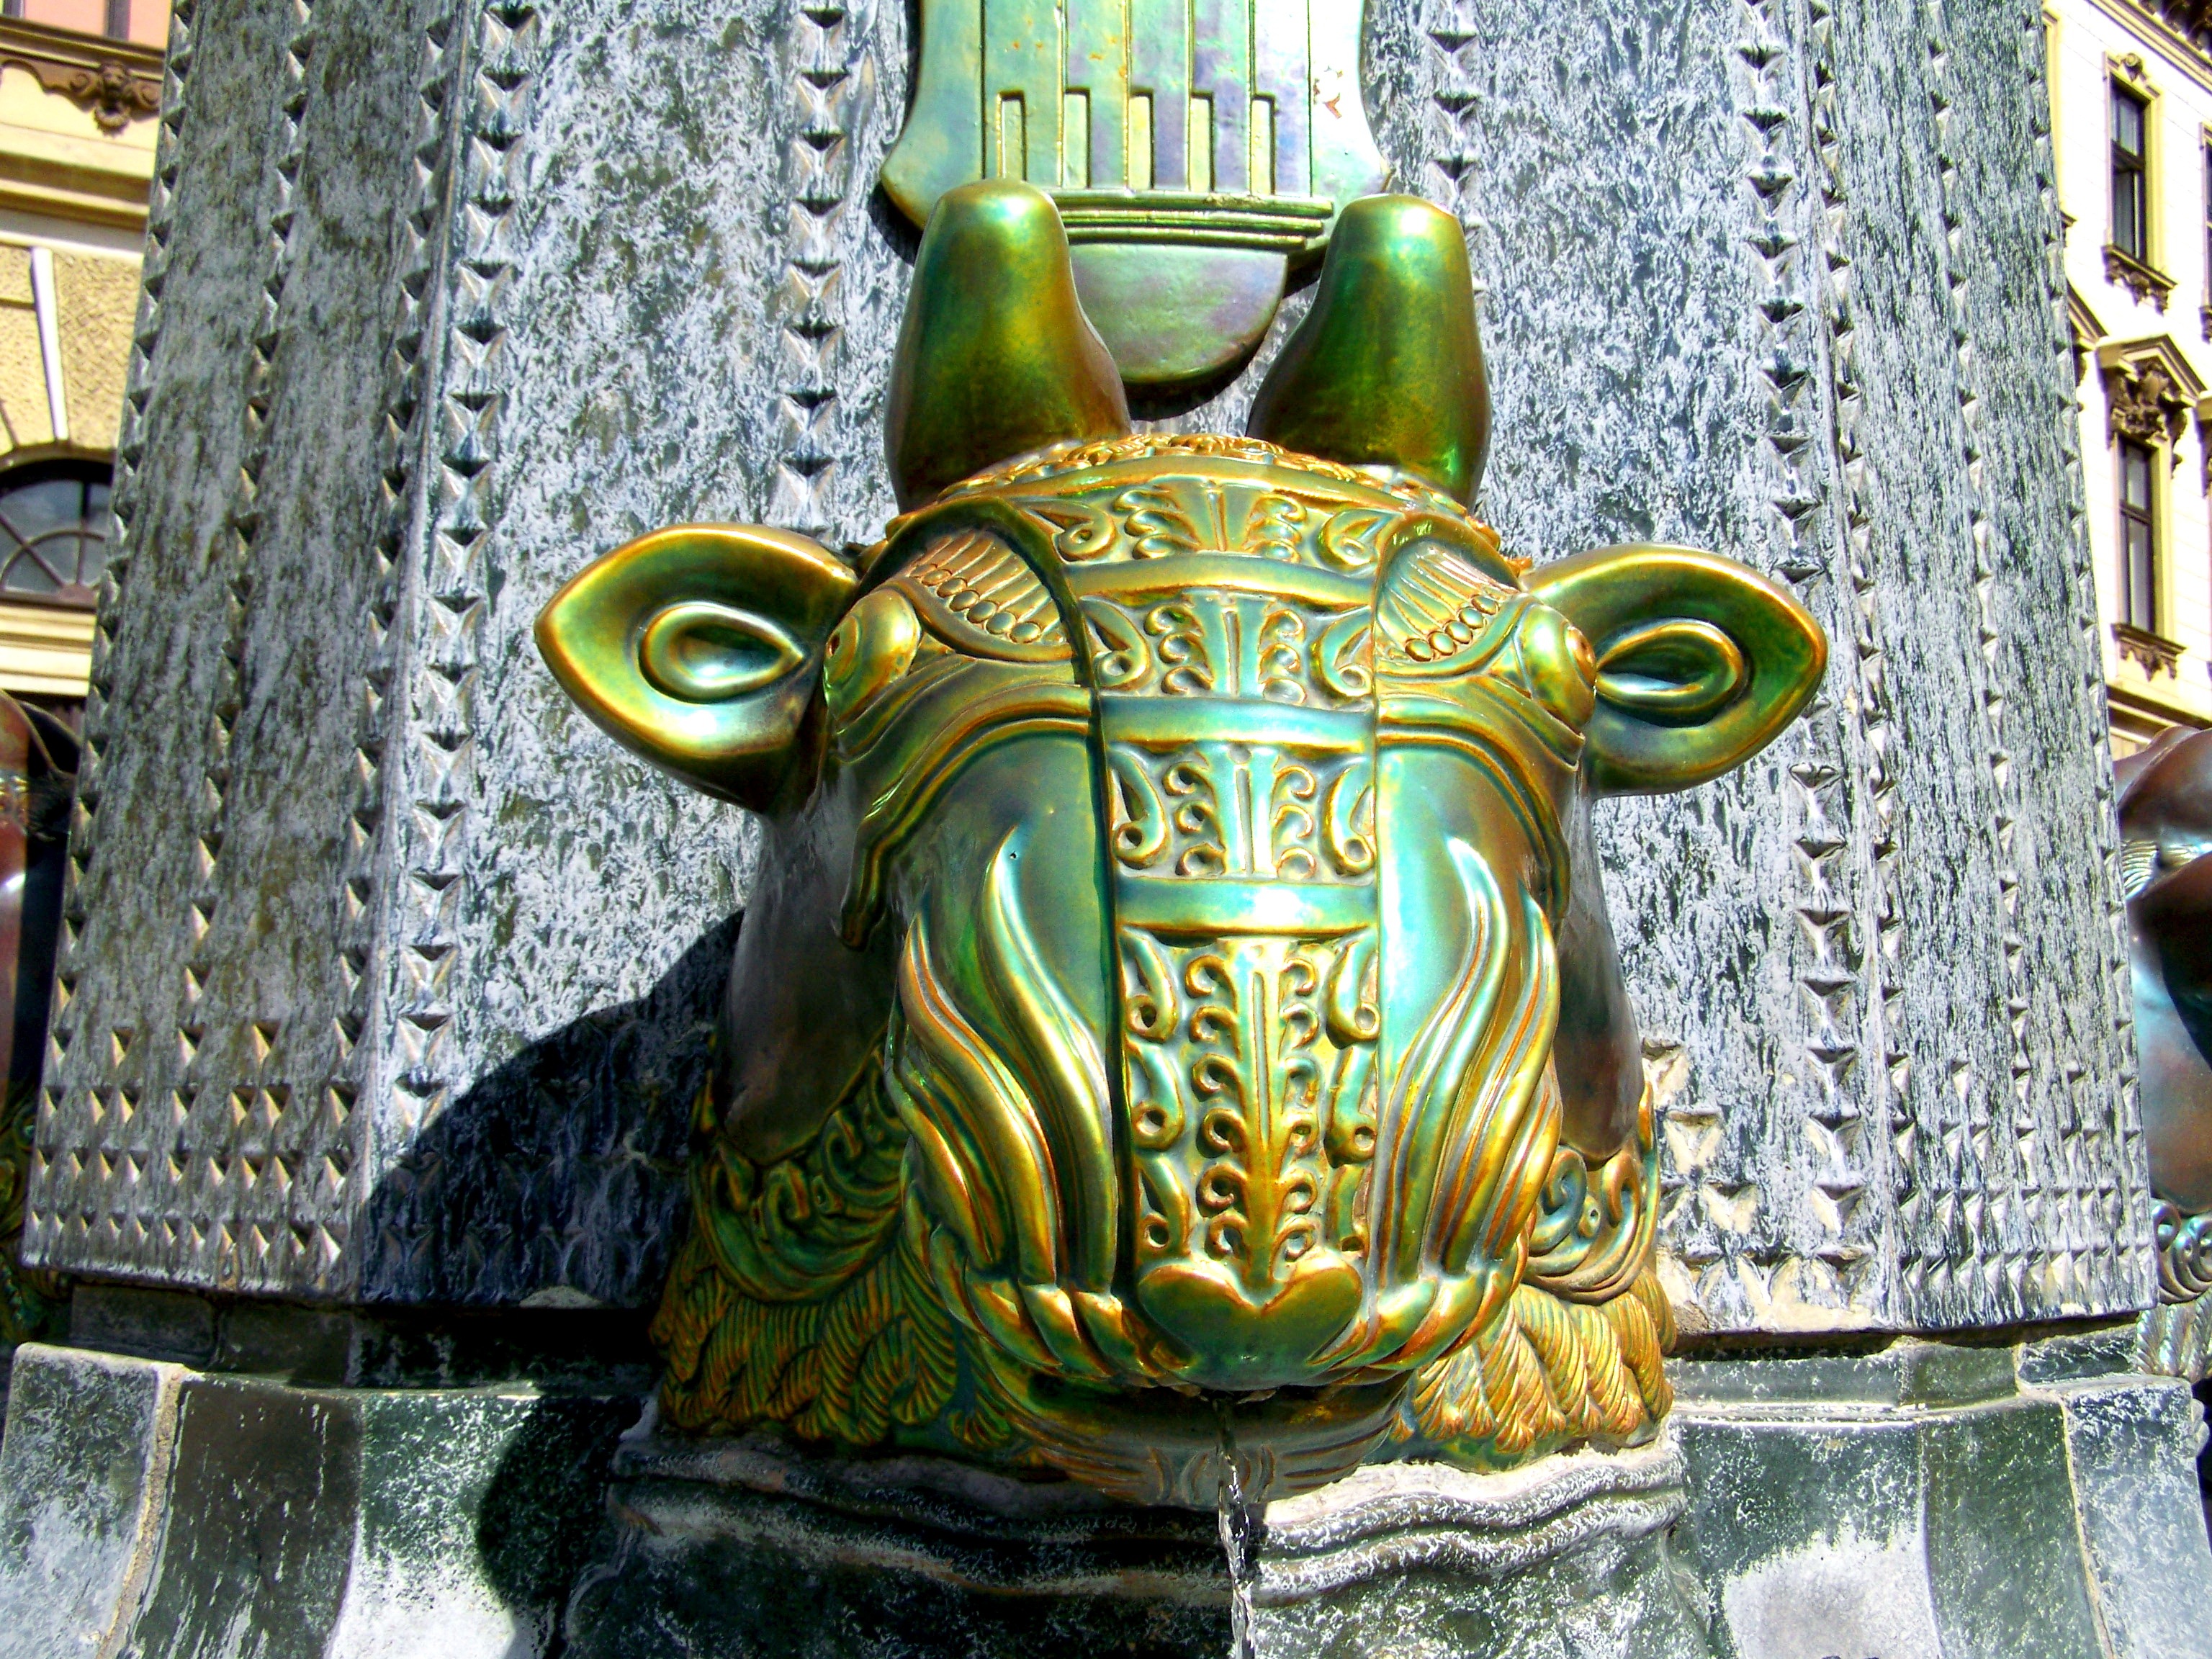
monument, statue, gargoyle, sculpture, art, temple, carving, water feature, mythology, pecs, gautama buddha, ancient history, zsolnay eosin